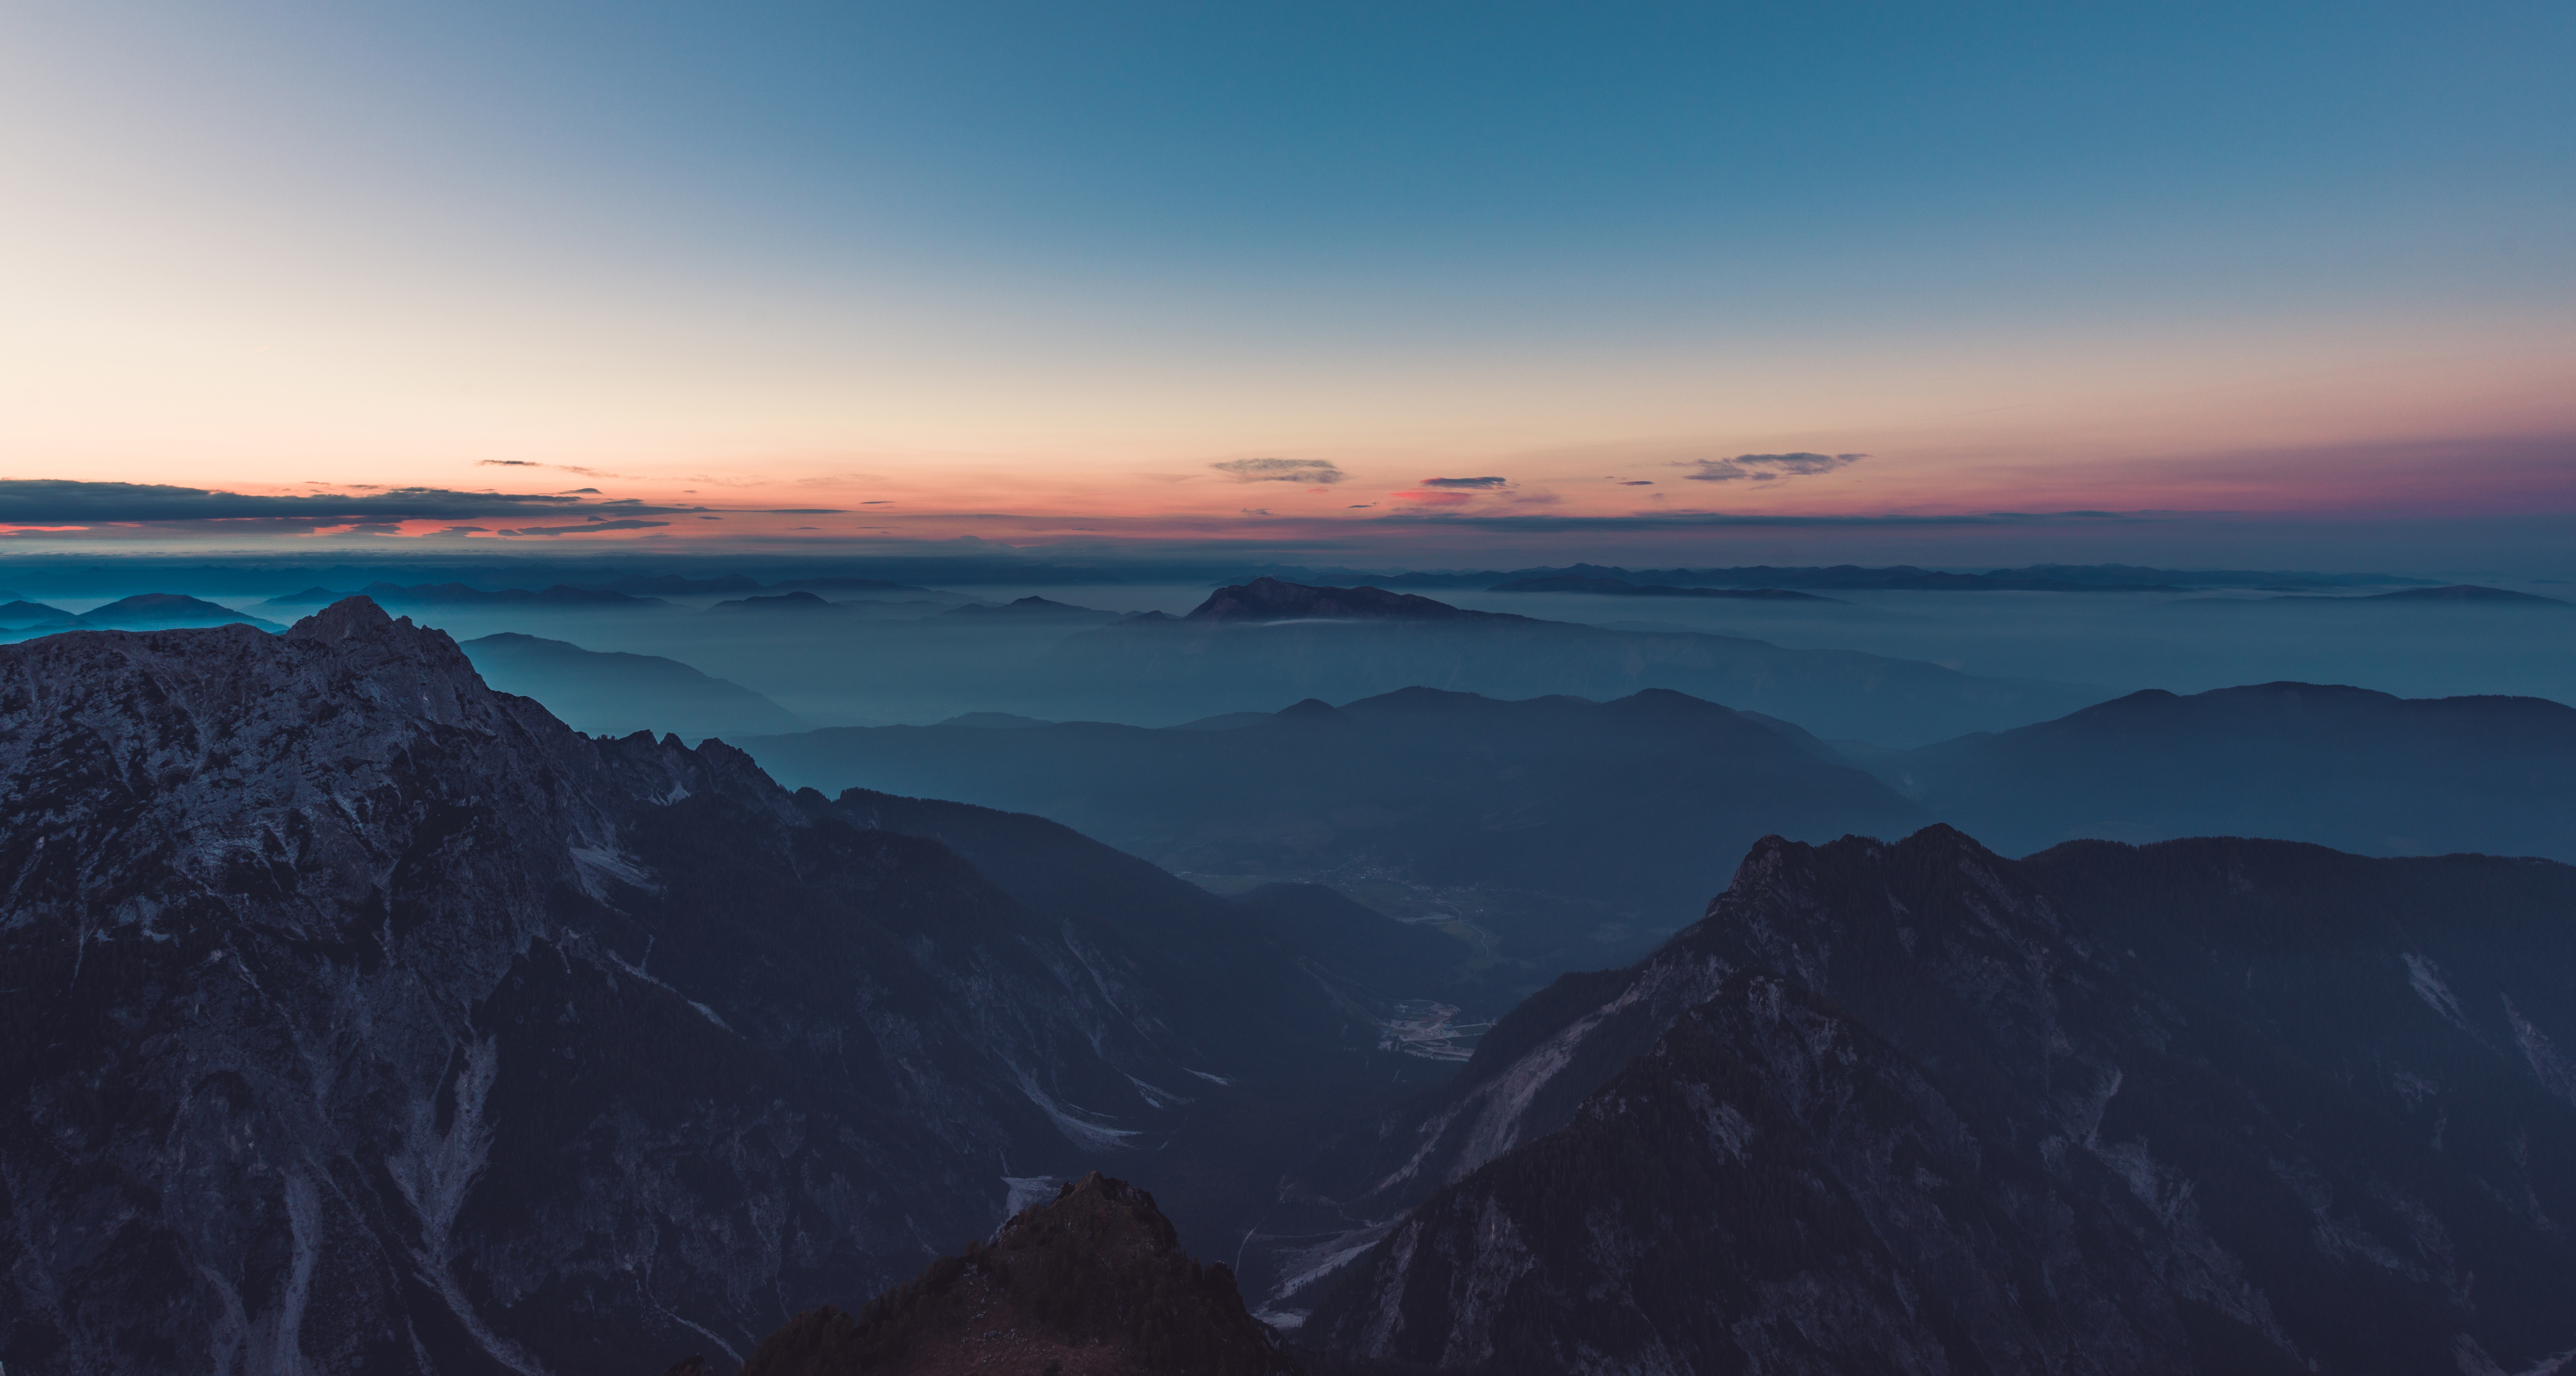
landscape, nature, horizon, mountain, cloud, sky, sunrise, sunset, morning, dawn, peak, valley, mountain range, dusk, evening, terrain, summit, alps, landform, geographical feature, atmospheric phenomenon, mountainous landforms